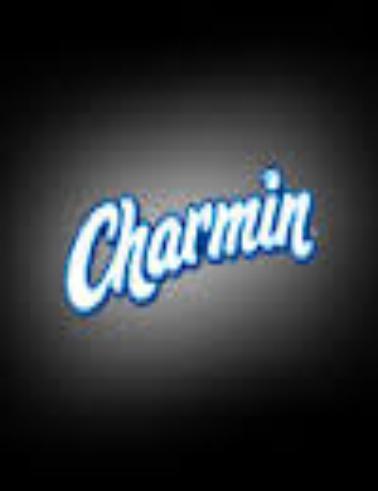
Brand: Charmin
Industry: Food